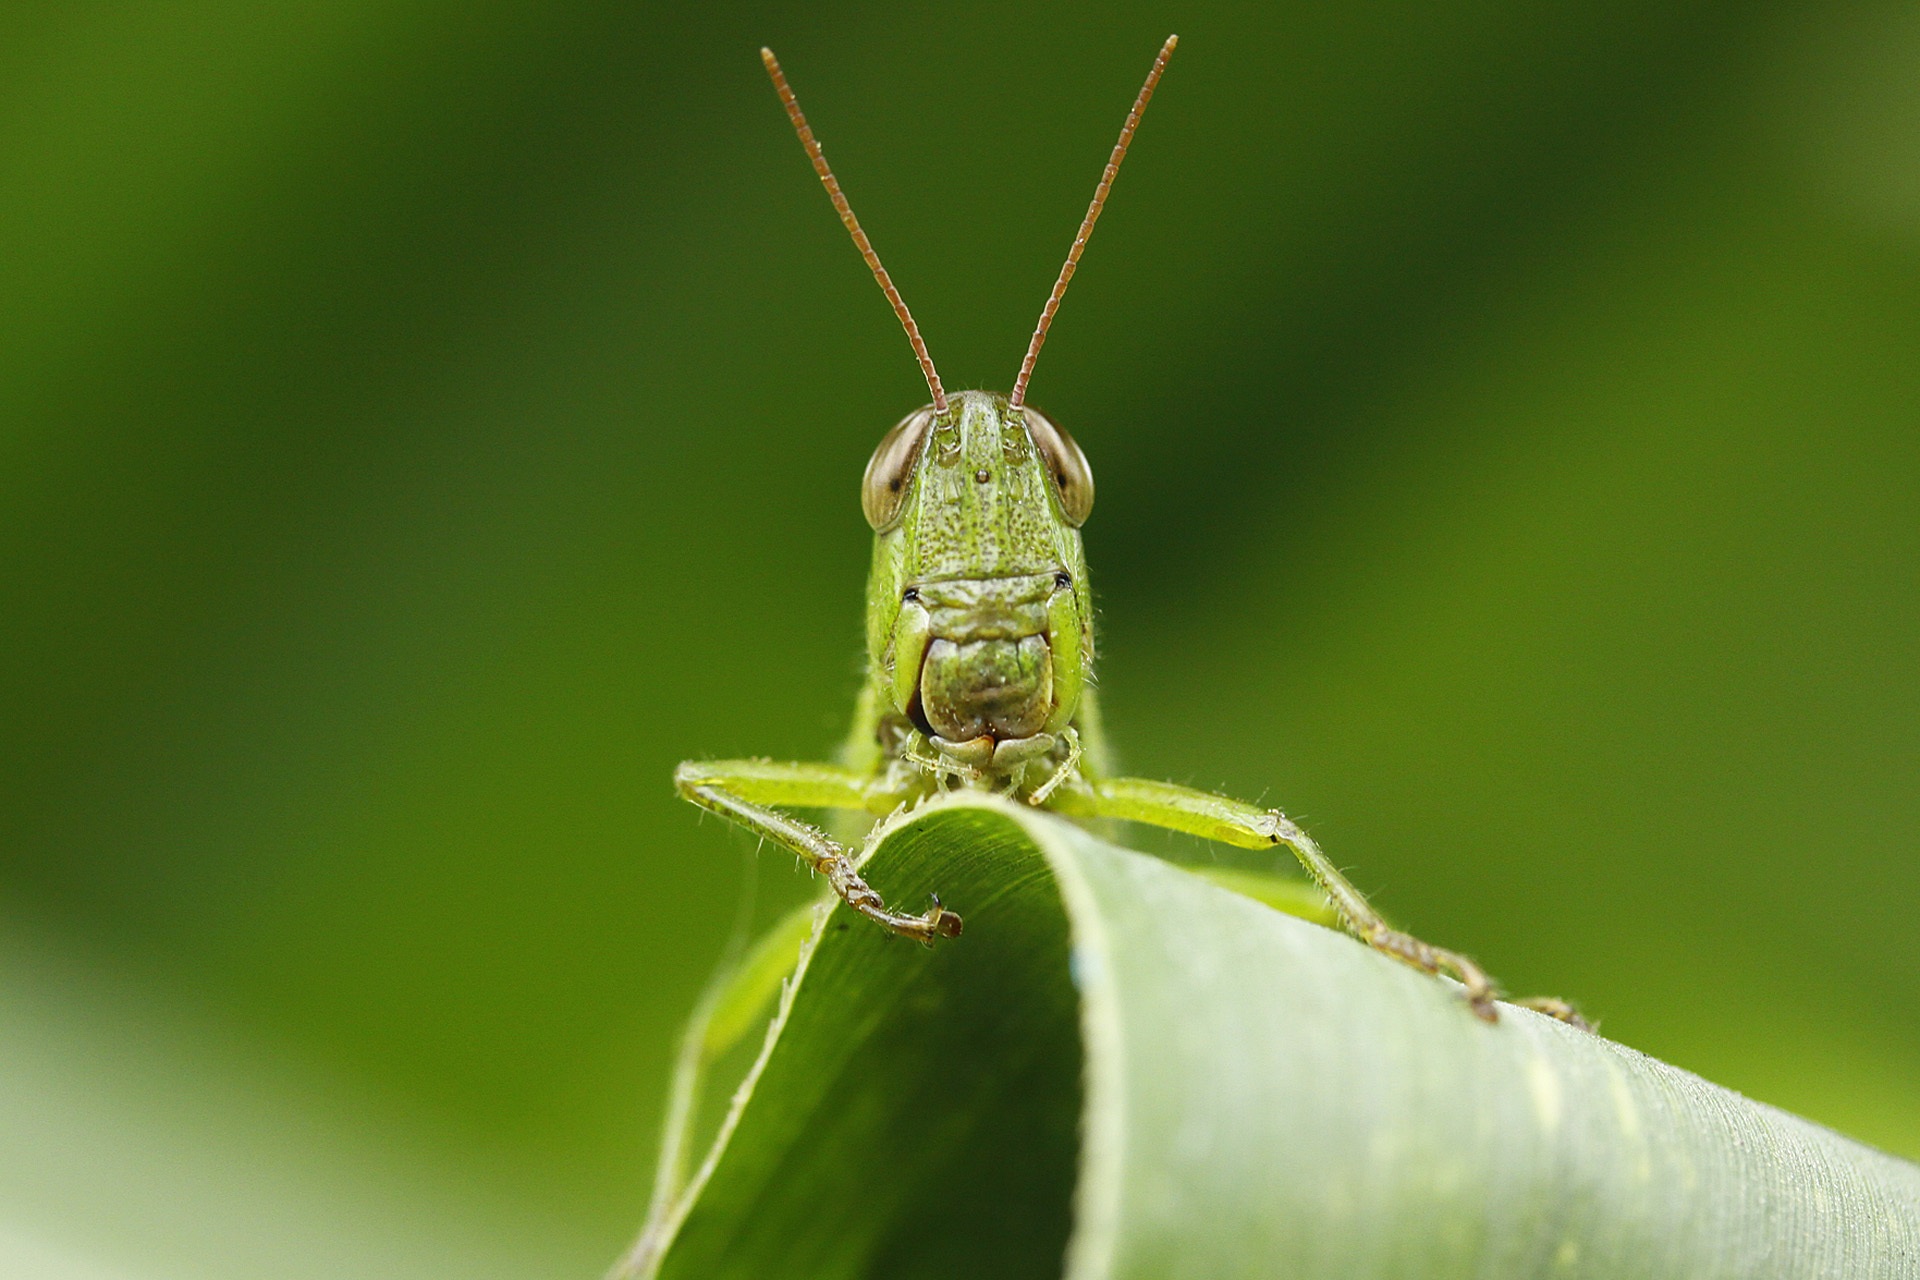
photography, leaf, green, insect, macro, fauna, invertebrate, cricket, close up, grasshopper, locust, macro photography, arthropod, plant stem, net winged insects, true bugs, cricket like insect